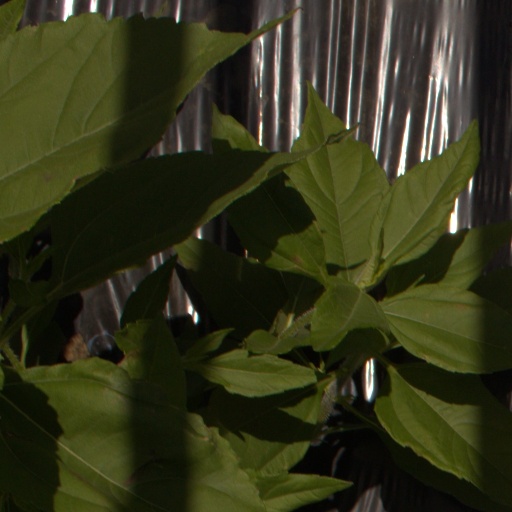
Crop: Jerusalem artichoke